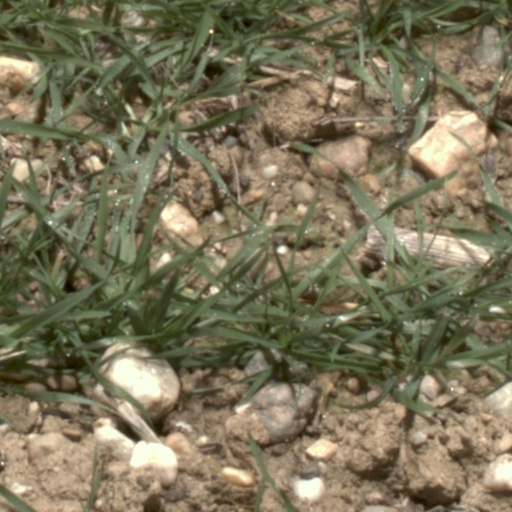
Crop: wheat